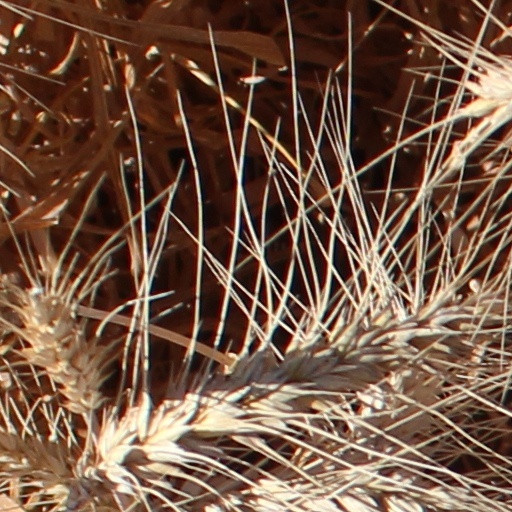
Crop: wheat